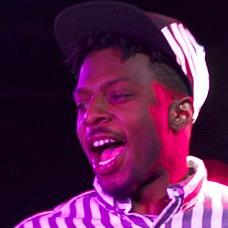
Age: 22